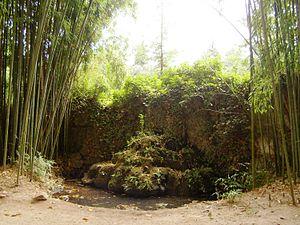
Quinta das Lágrimas est situé sur la rive gauche du fleuve Mondego, dans la paroisse de Santa Clara, dans la ville de Coimbra au Portugal.